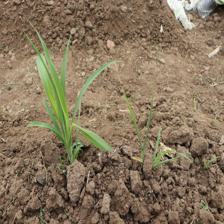
Label: Sorghum